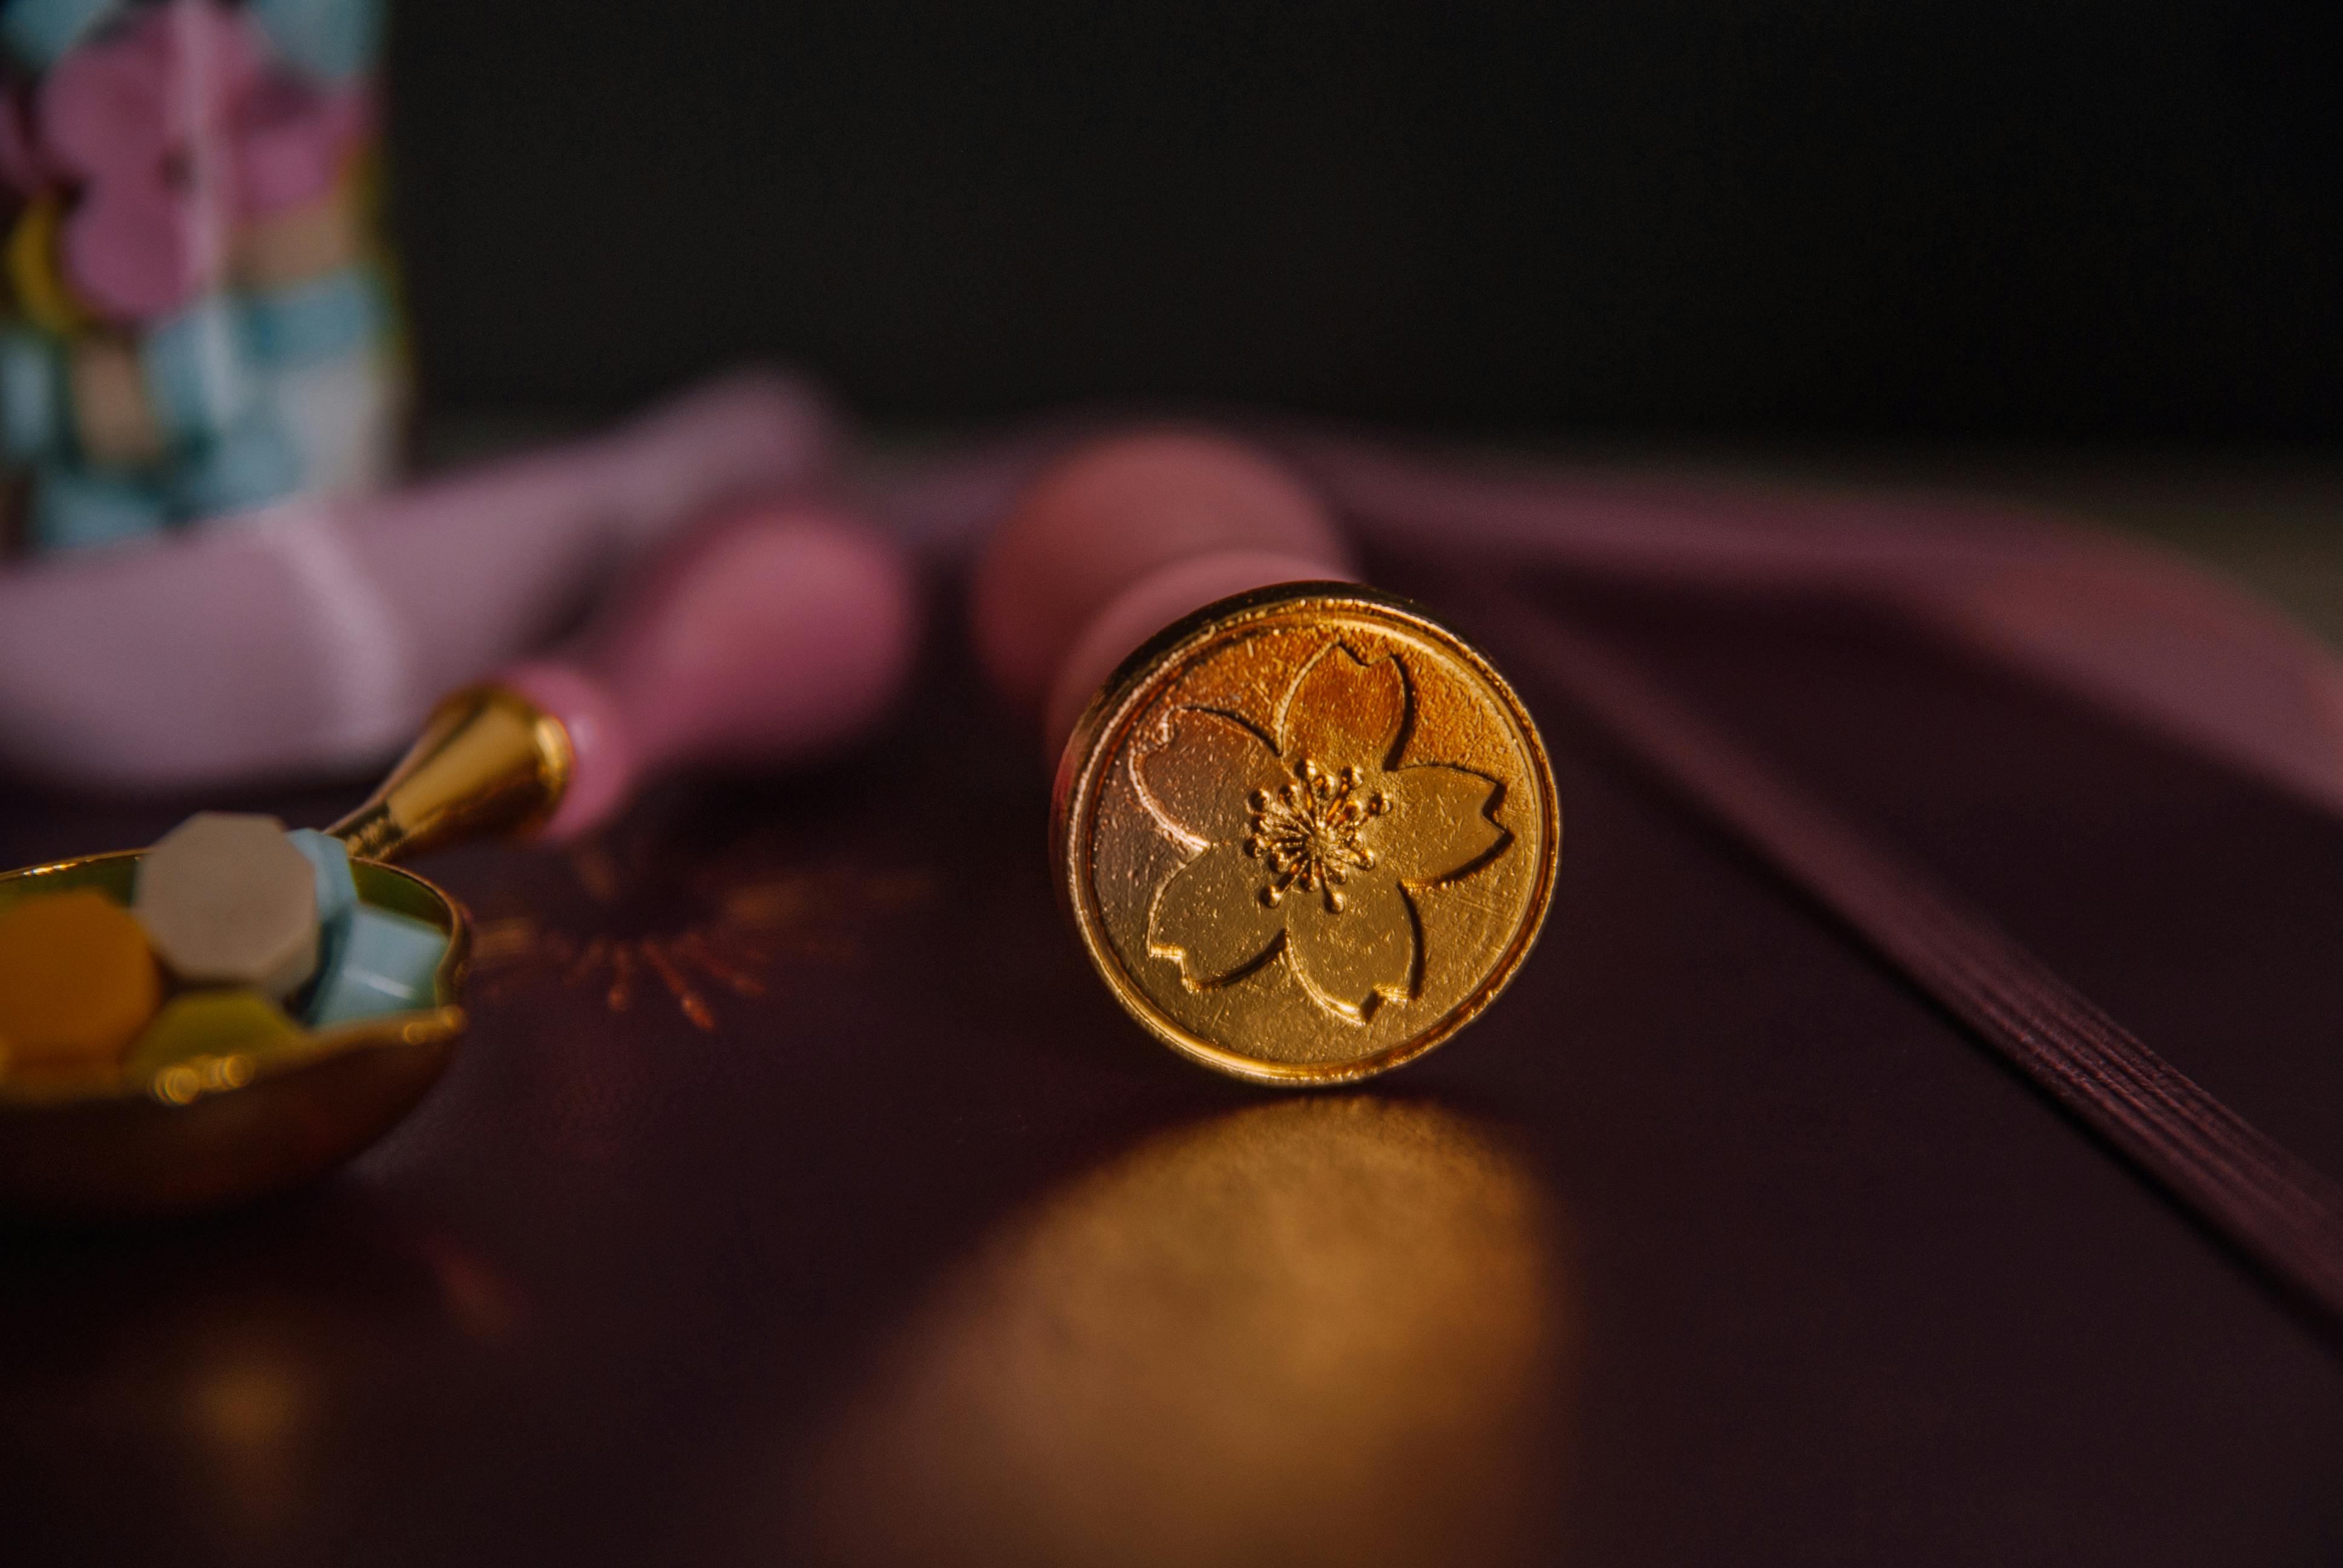
natural, amber, coin, currency, money, money handling, cash, electric blue, jewellery, circle, metal, nickel, event, fashion accessory, macro photography, symbol, body jewelry, glass, emblem, recreation, logo, medal, wrist, still life photography, gold, bronze, brass, darkness, gold medal, quarter, mint